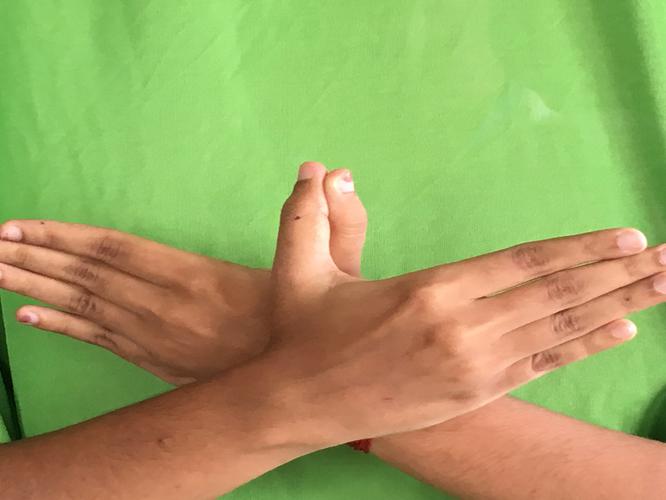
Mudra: Garuda
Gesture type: double_hand